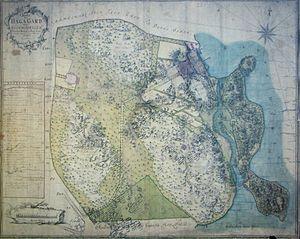
Le parc Haga, en suédois Hagaparken, est un parc à l'anglaise situé à Solna dans la proche banlieue de Stockholm en Suède. Créé sous l'impulsion du roi Gustave III, il s'étend sur une superficie de 144 hectares, sur la rive ouest du lac Brunnsviken.